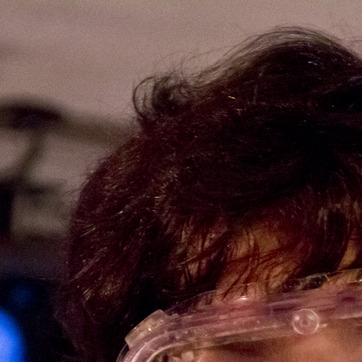
Material: hair